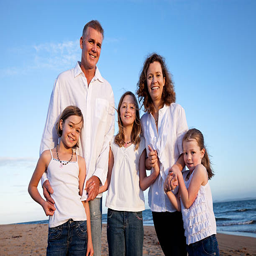
happy family of five at the beach blue sky